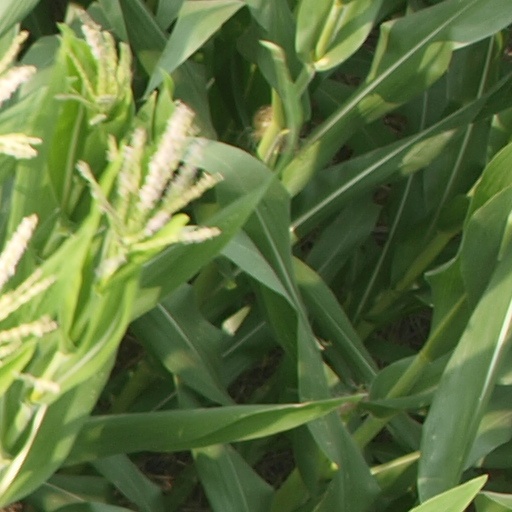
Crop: maize; corn